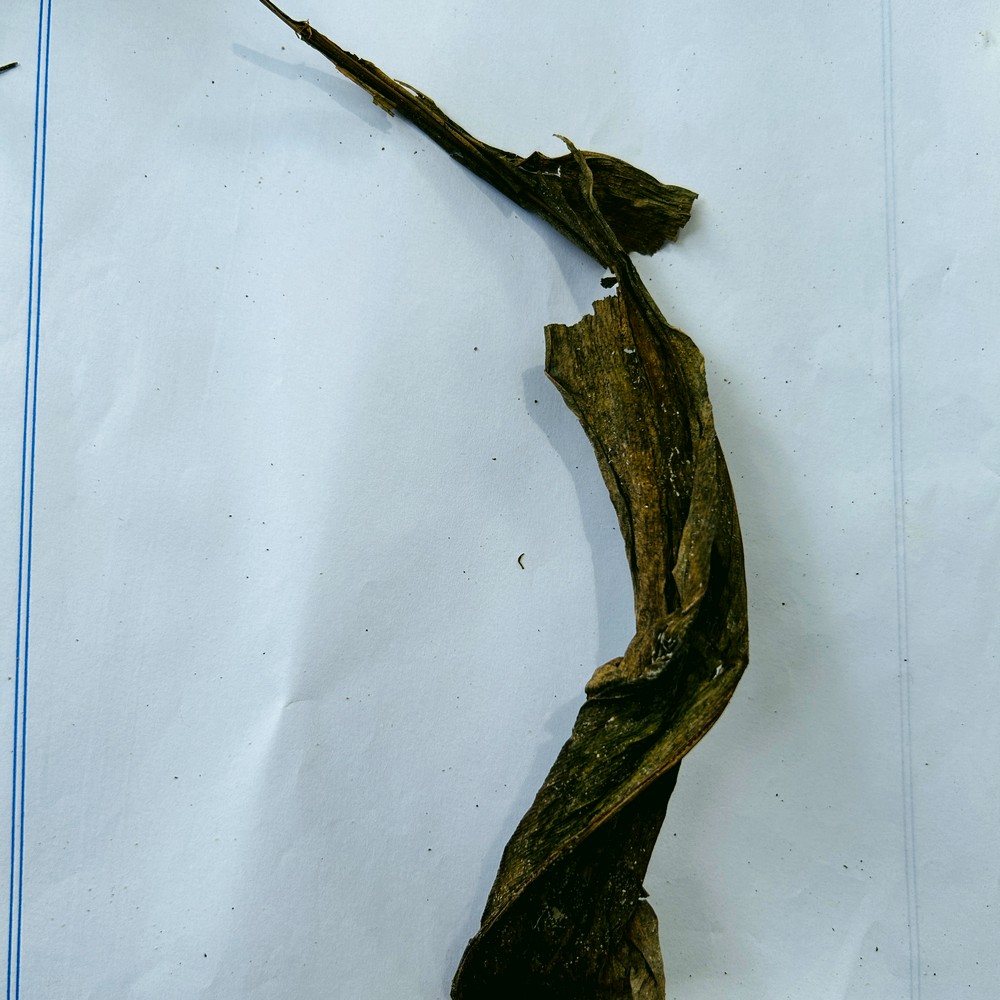
Label: Dry Leaf